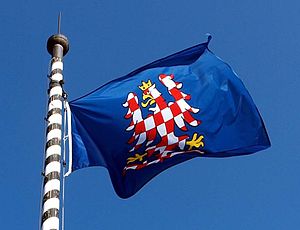
Mähren
Mährens flag[1][2]
Mähren er en historisk region i Centraleuropa, der sammen med det noget større Bøhmen og Tjekkiske Schlesien udgør staten Tjekkiet. Hovedstaden er Brno. Regionen er opkaldt efter floden Morava, der er grænseflod til Slovakiet. Slaviske stammer slog sig ned i området på et tidspunkt efter år 500.